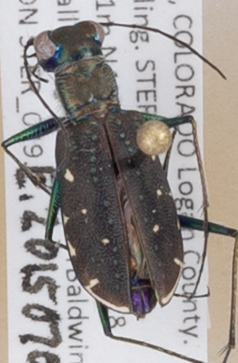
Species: Cicindela punctulata
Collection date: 2015-07-09
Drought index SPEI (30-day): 0.32
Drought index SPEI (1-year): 1.69
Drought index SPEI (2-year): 1.69